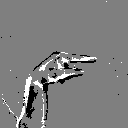
ASL letter: g